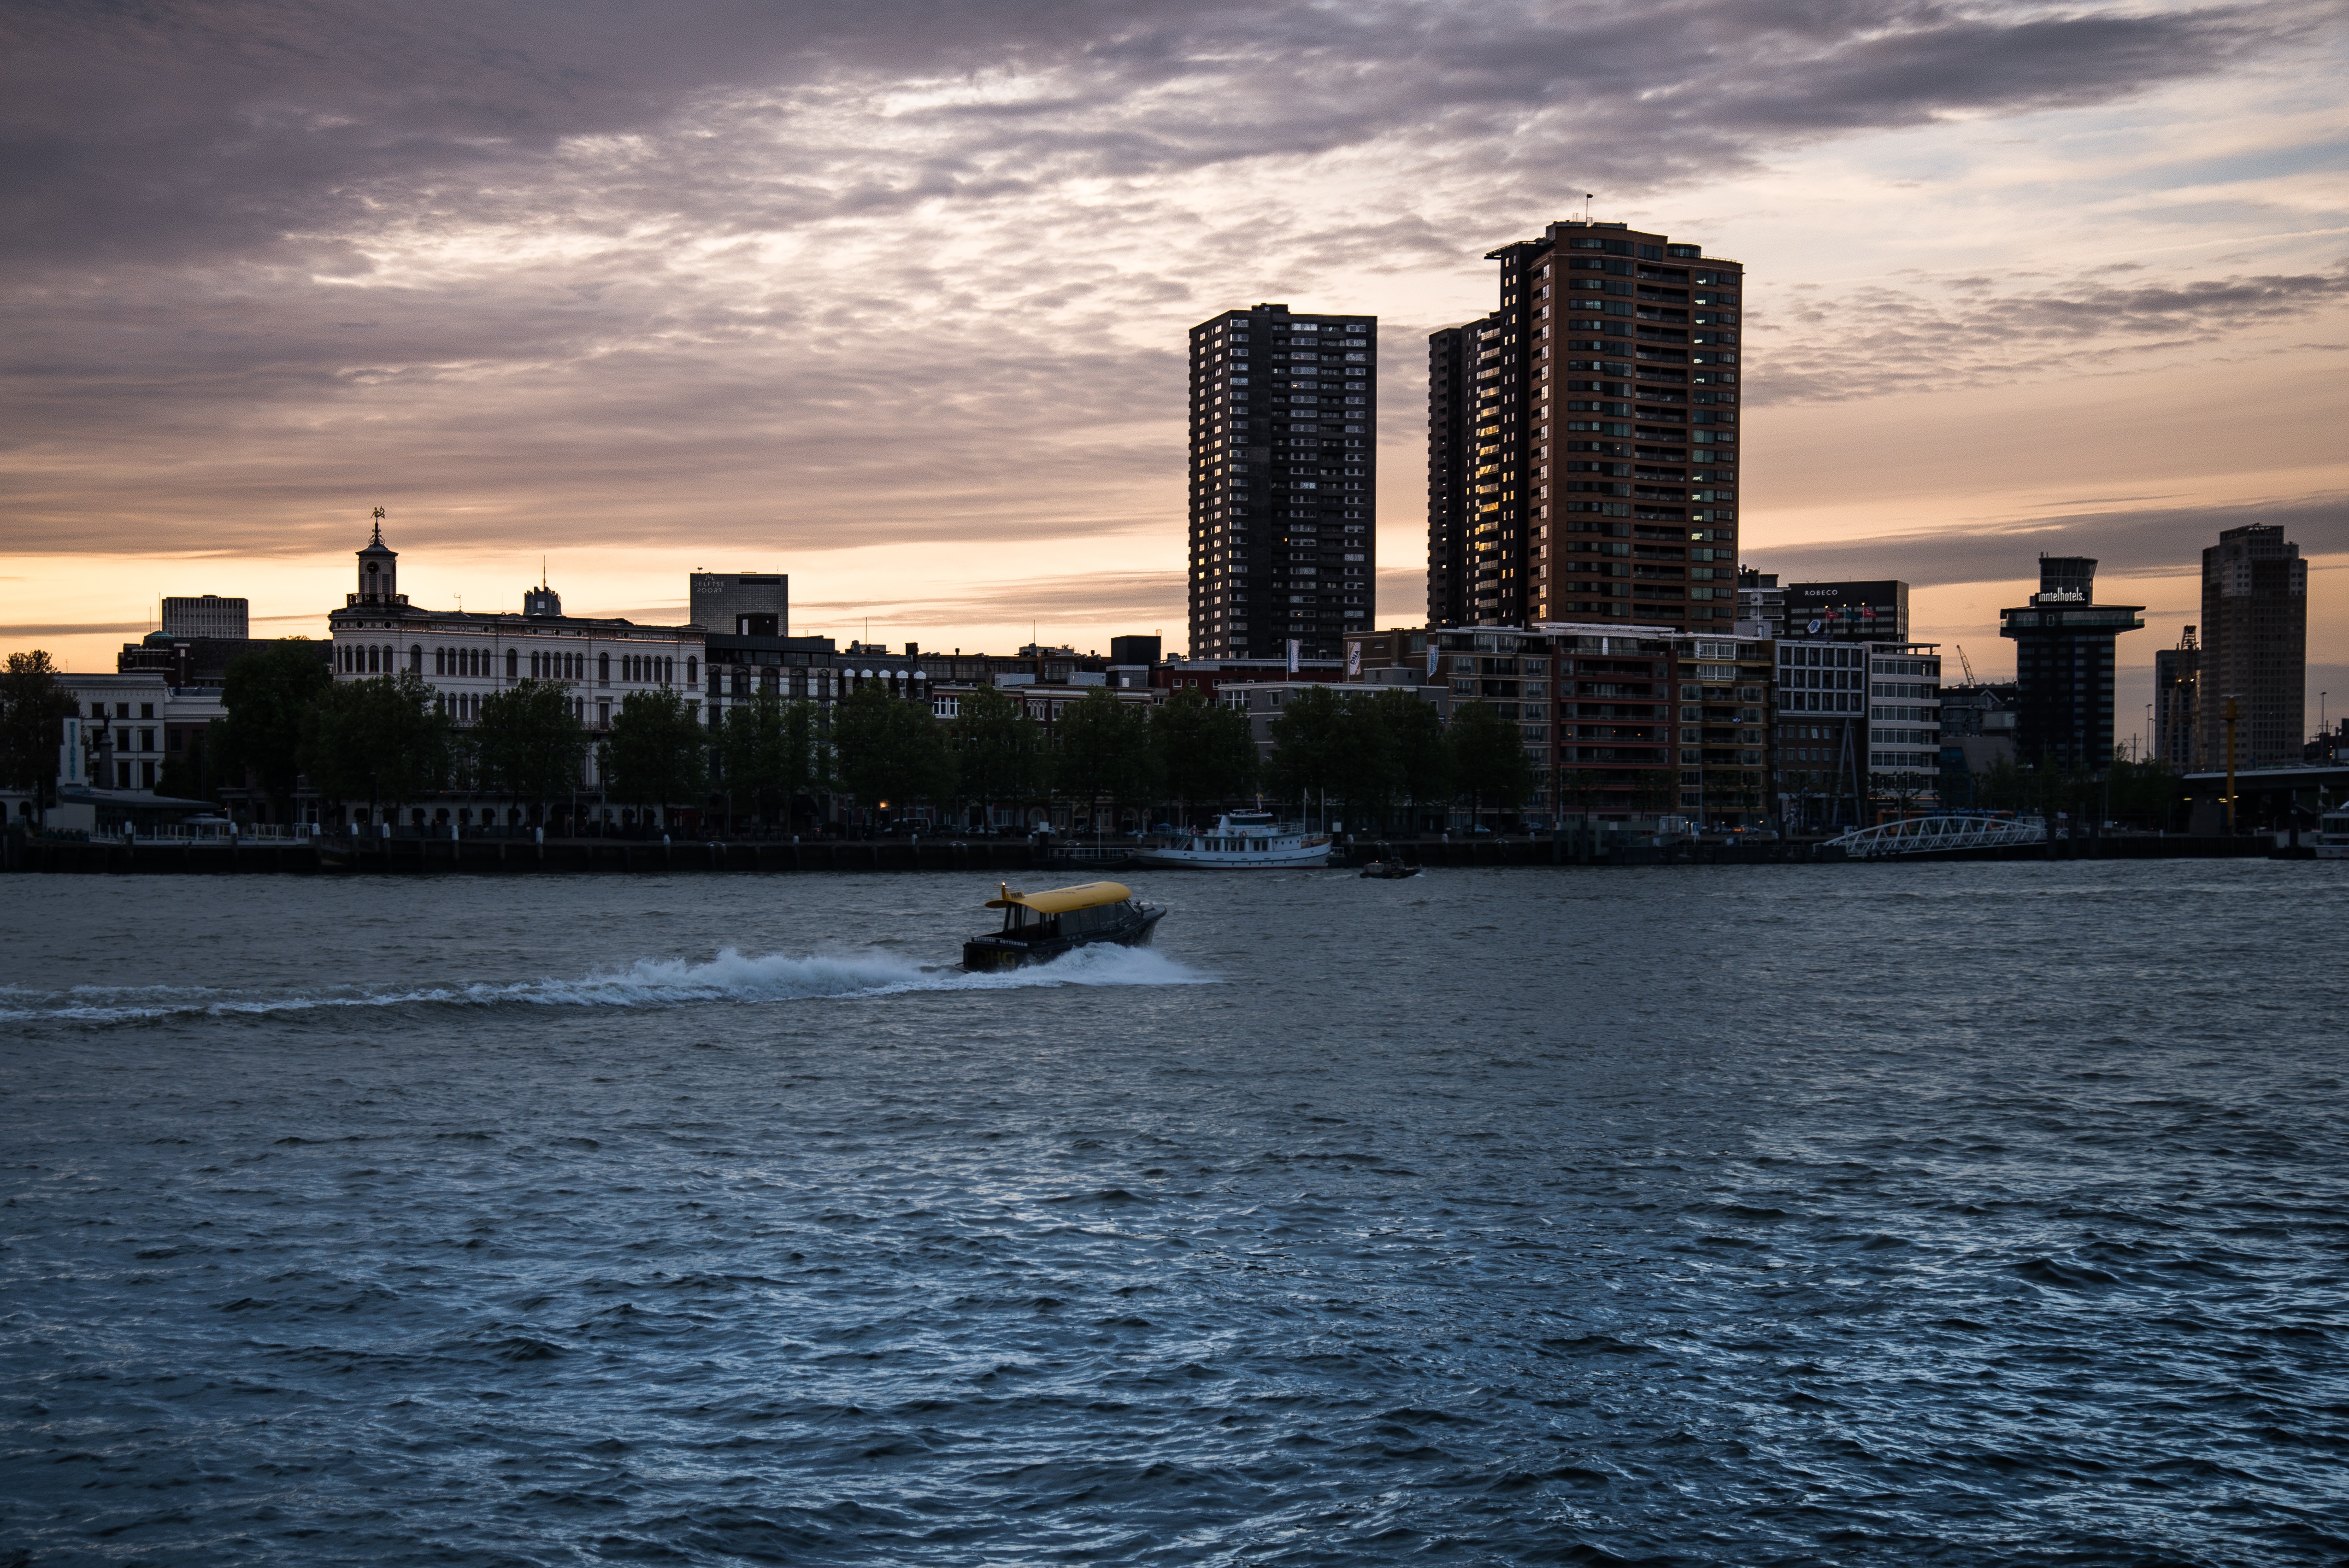
sea, coast, water, ocean, horizon, sunset, boat, skyline, morning, wave, town, city, skyscraper, urban, river, cityscape, dusk, europe, evening, reflection, vehicle, bay, landmark, harbor, waterway, holland, netherlands, rotterdam, p, dutch, centre, human settlement